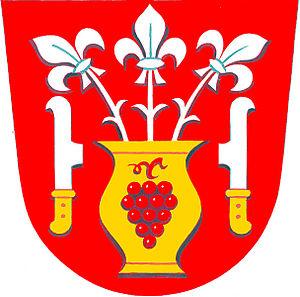
Nenkovice est une commune du district de Hodonín, dans la région de Moravie-du-Sud, en République tchèque. Sa population s'élevait à 482 habitants en 2017.